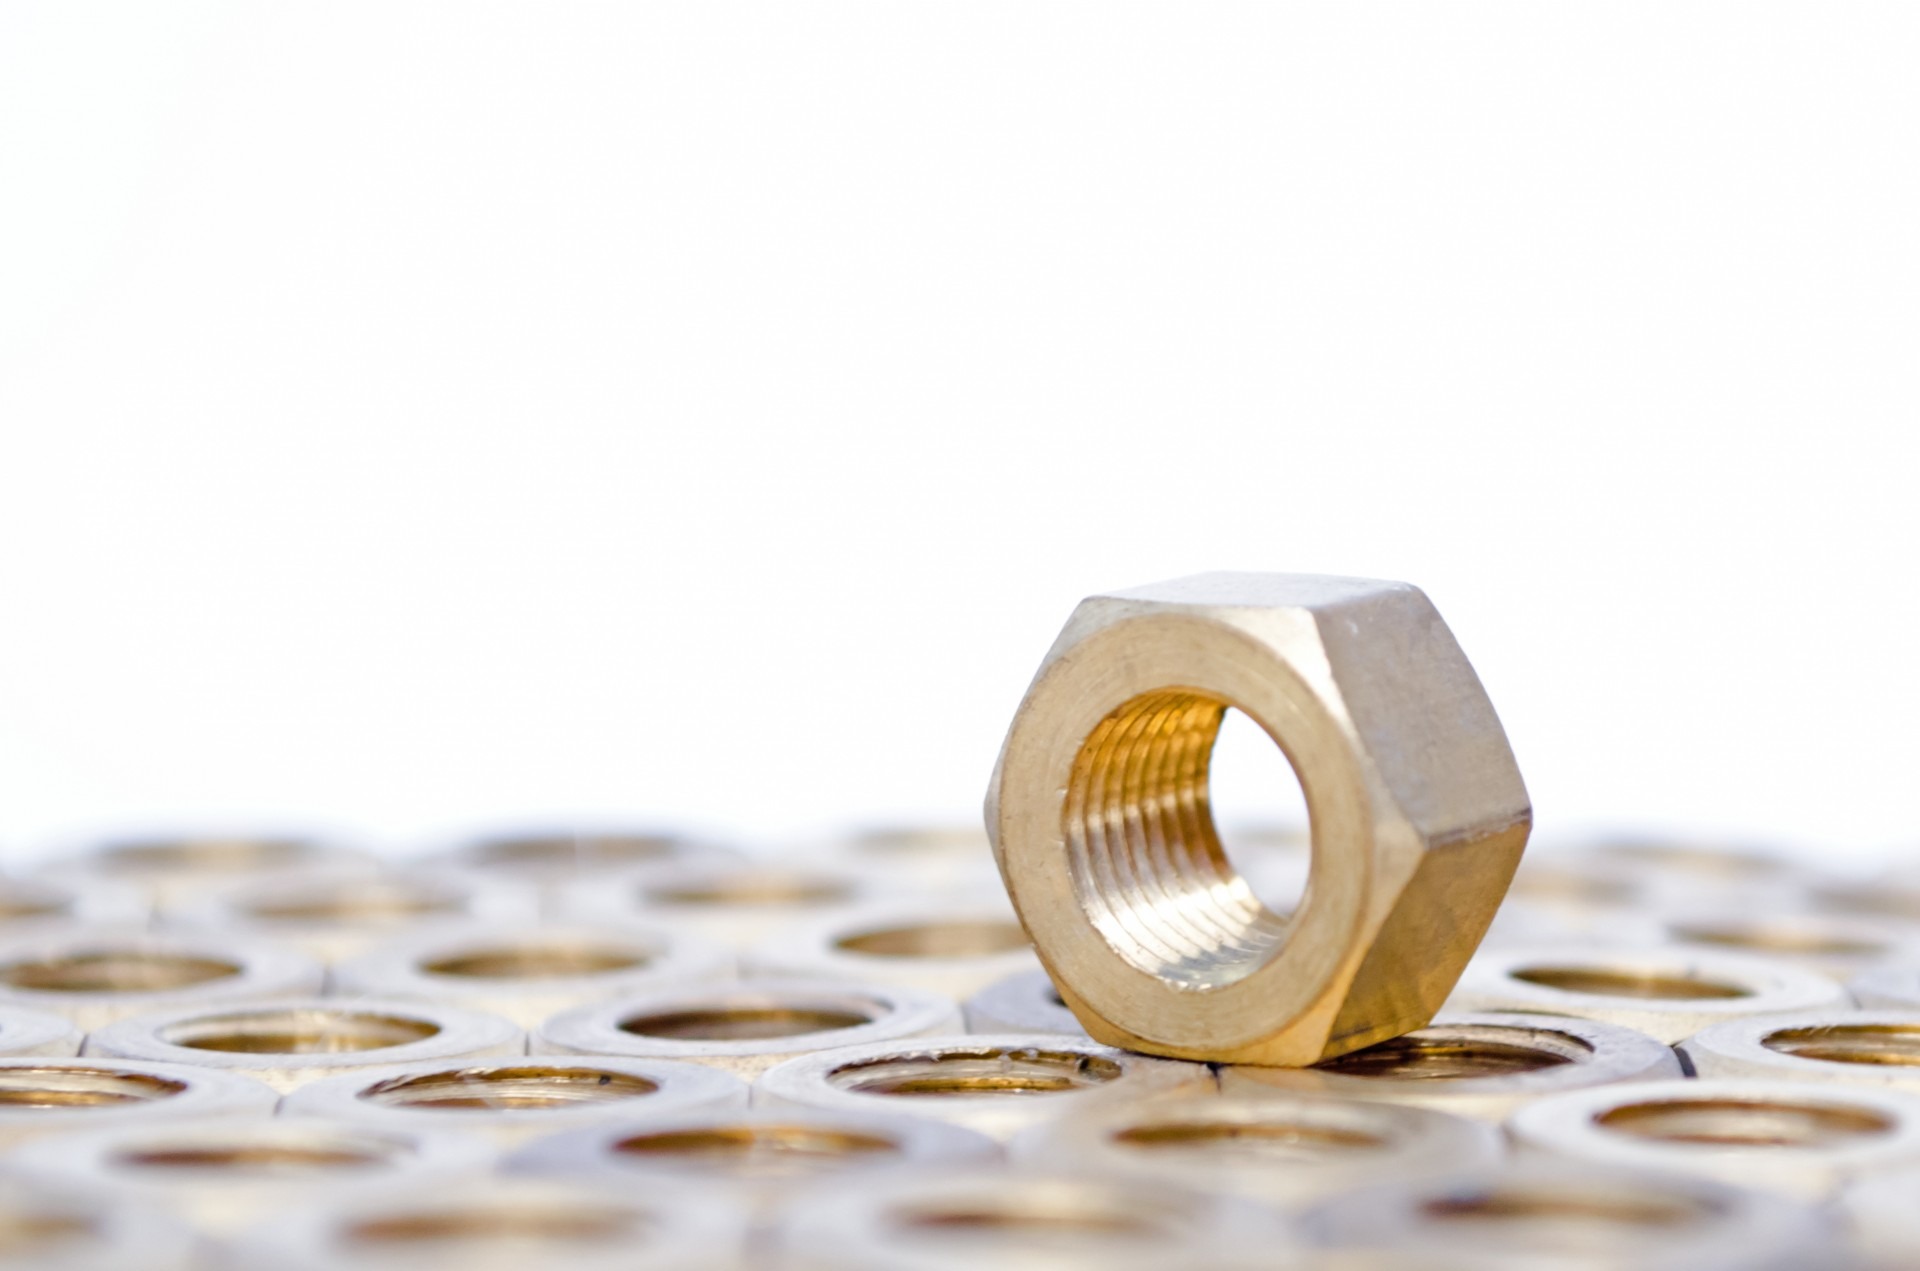
white, isolated, tool, workshop, steel, equipment, macro, metal, industrial, nut, fastener, screw, thread, product, chrome, focus, background, brass, mechanical, head, wrench, new, turn, saving, hardware, iron, shiny, connection, fix, heap, metallic, groove, element, product design